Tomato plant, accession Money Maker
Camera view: bottom (45 deg); turntable rotation: 0 degrees
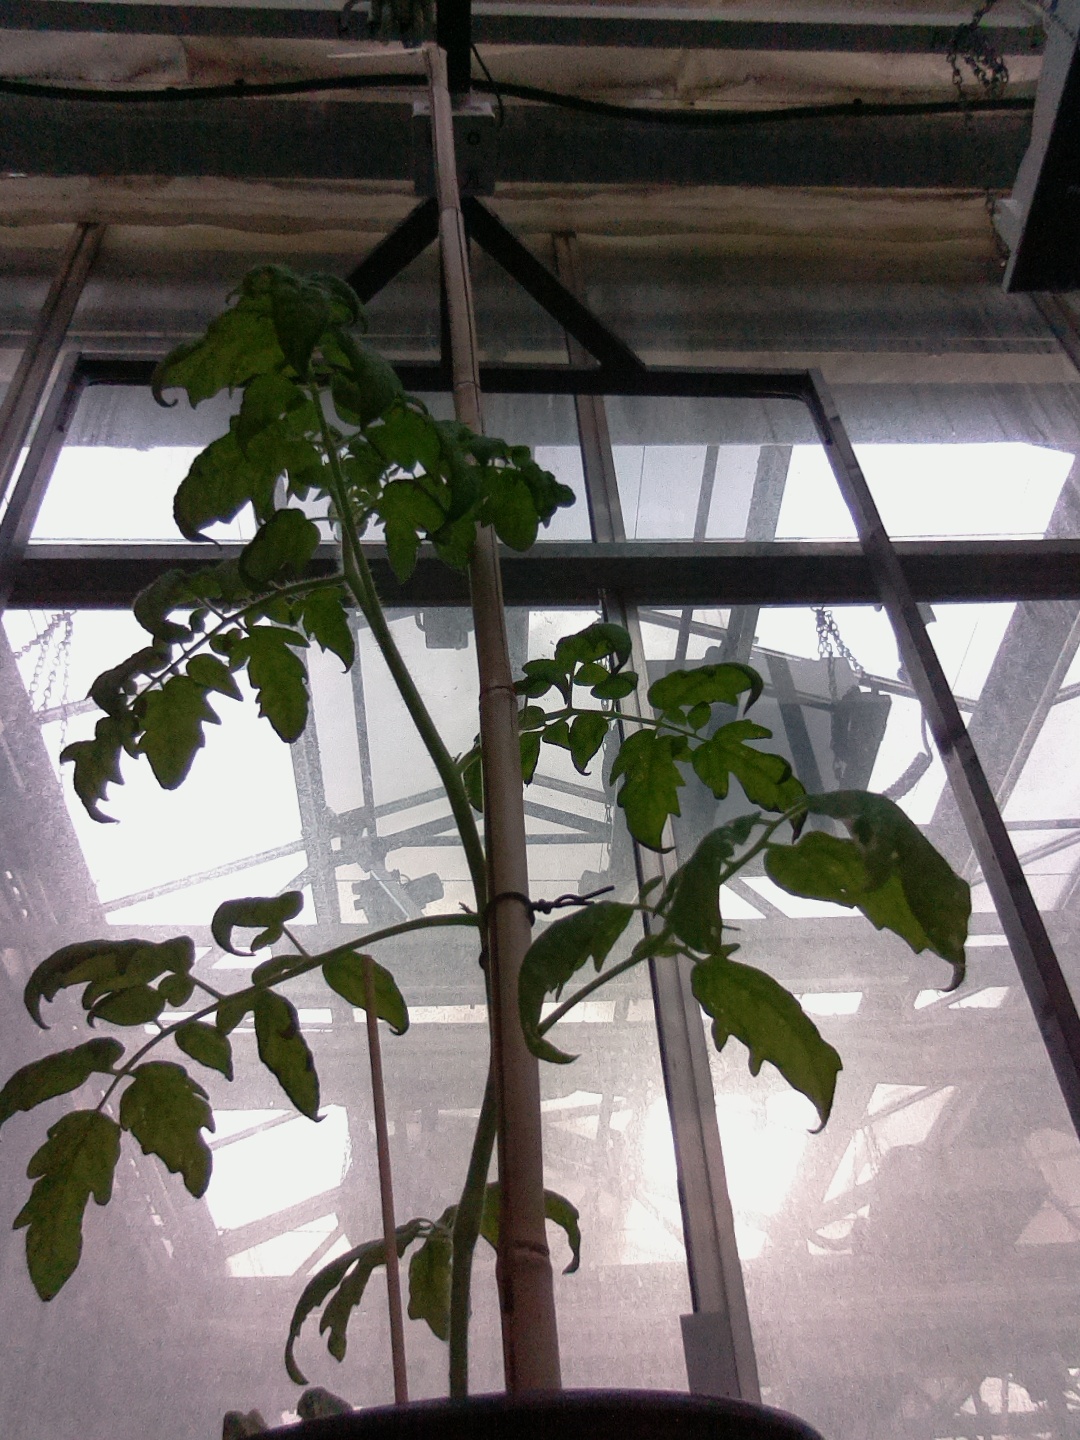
BBCH growth stage 15: 10 of true leaves visible